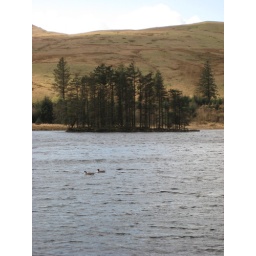
A lake alongside the highway near the Storey Arms bus stop